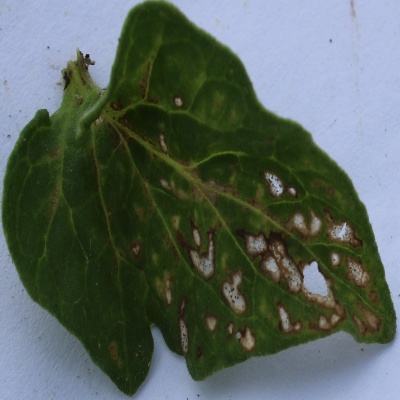
Crop: Tomato
Condition: septoria leaf spot